Achomi people

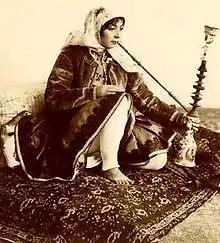
Iranian woman smoking qalyan (Hookah or waterpipe), 1900 Iran.

Muhammad Ja'far Khan (Sheyda Gerashi) ruled the whole of Larestan and the ports of the Persian Gulf in two periods: first after his father, , and from 1327 to 1329 AH (1909–1912 CE), after which he was angered by , the ruler of Fars, and lived in exile in Narenjestan Qavam of Shiraz. During this period of his reign, his cousin, Hasan Quli Khan, was his viceroy in Gerash. After the death of Habibullah Khan in 1334/1935 and the accession of his son to the government of Fars province, Muhammad Ja'far Khan was released and returned to Gerash. However, the beginning of his second reign has been mentioned in various books from 1332 or 1333 AH. In this period, which lasted until the end of his life in 1338/1939, he was in charge of the Gerash and as well as the endowments left over from after his father, Rostam Khan. After him, and during the period between the two periods of Muhammad Ja'far Khan's rule, the government of Larestan was in the hands of Ali Muhammad Khan Iqtadar al-Sultan.